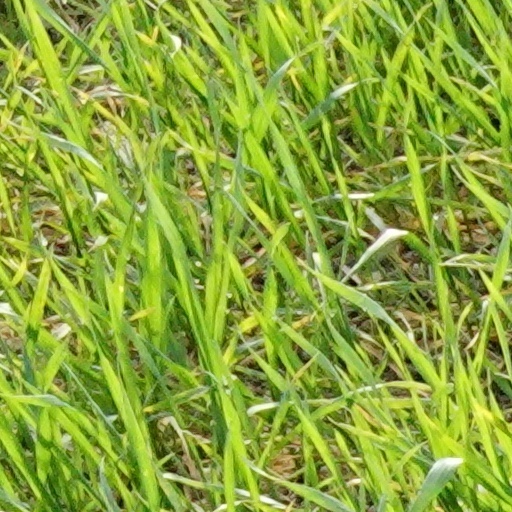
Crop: wheat